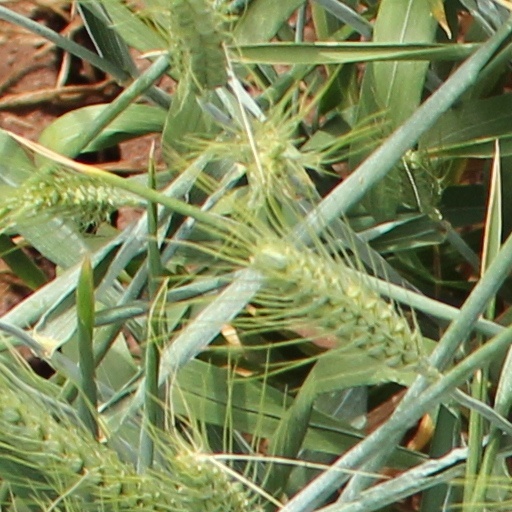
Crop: wheat